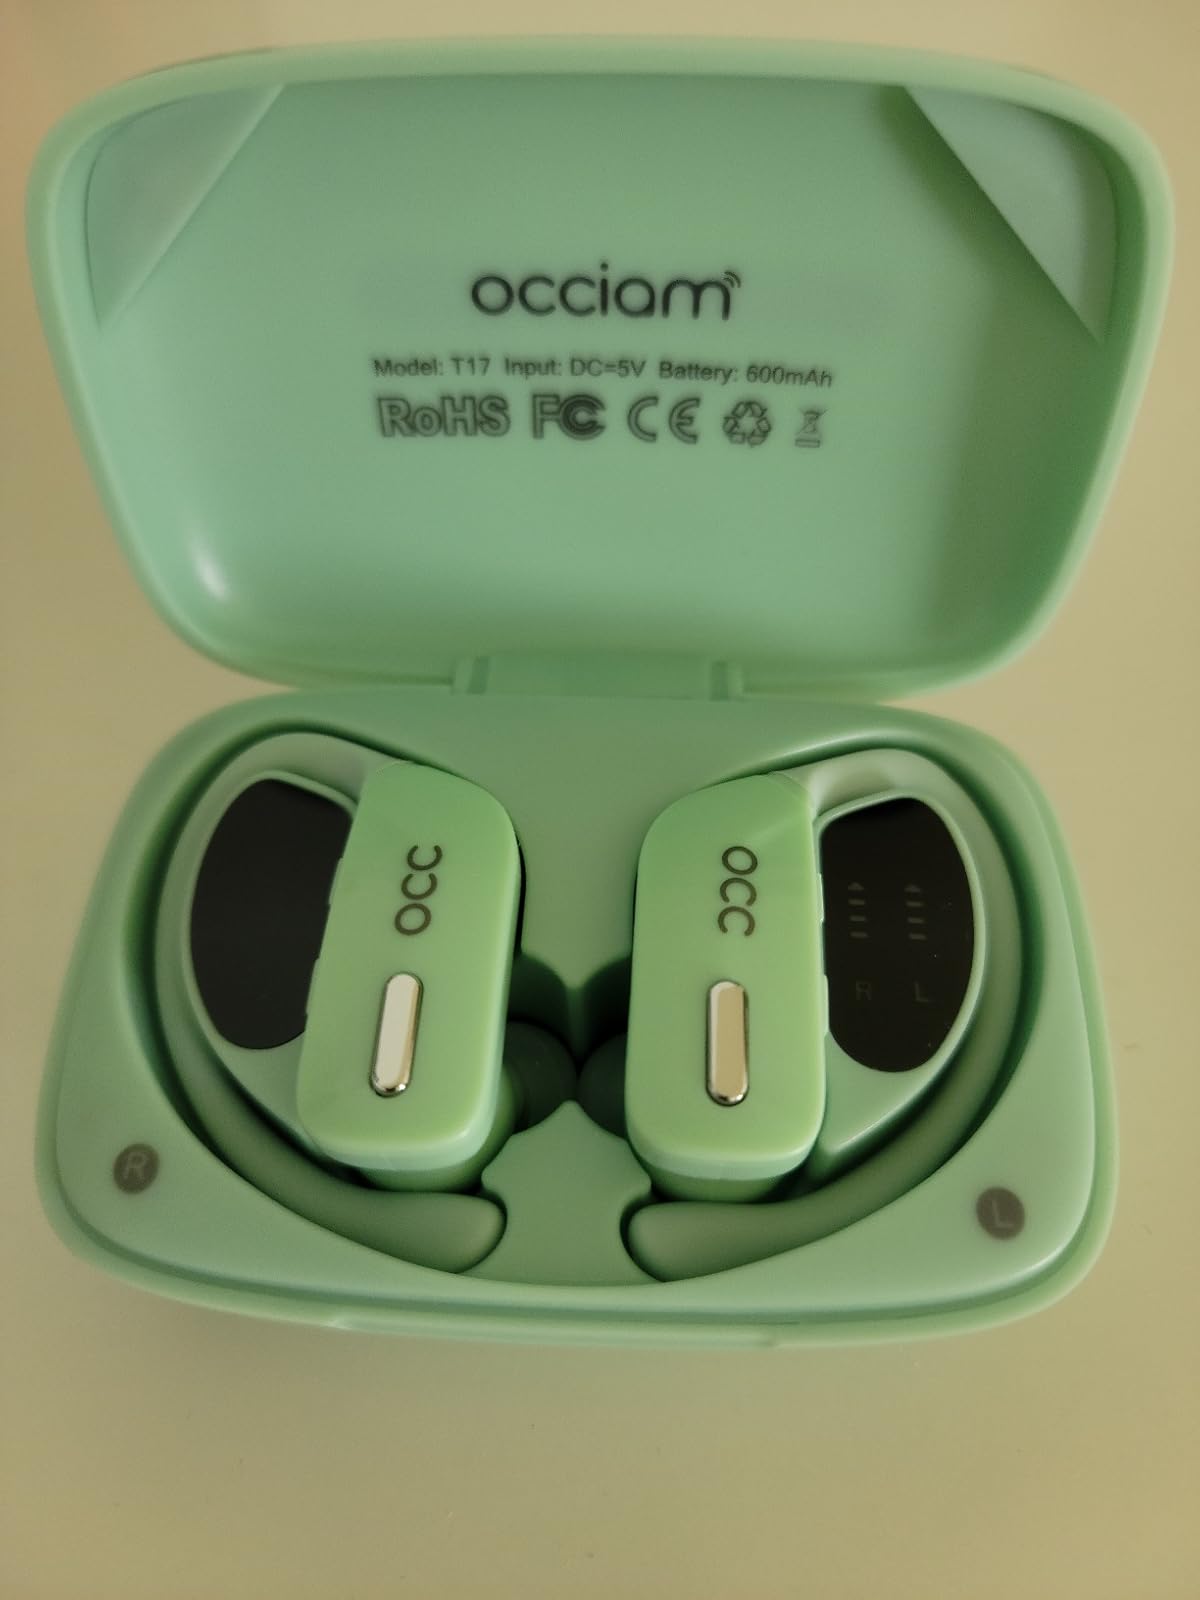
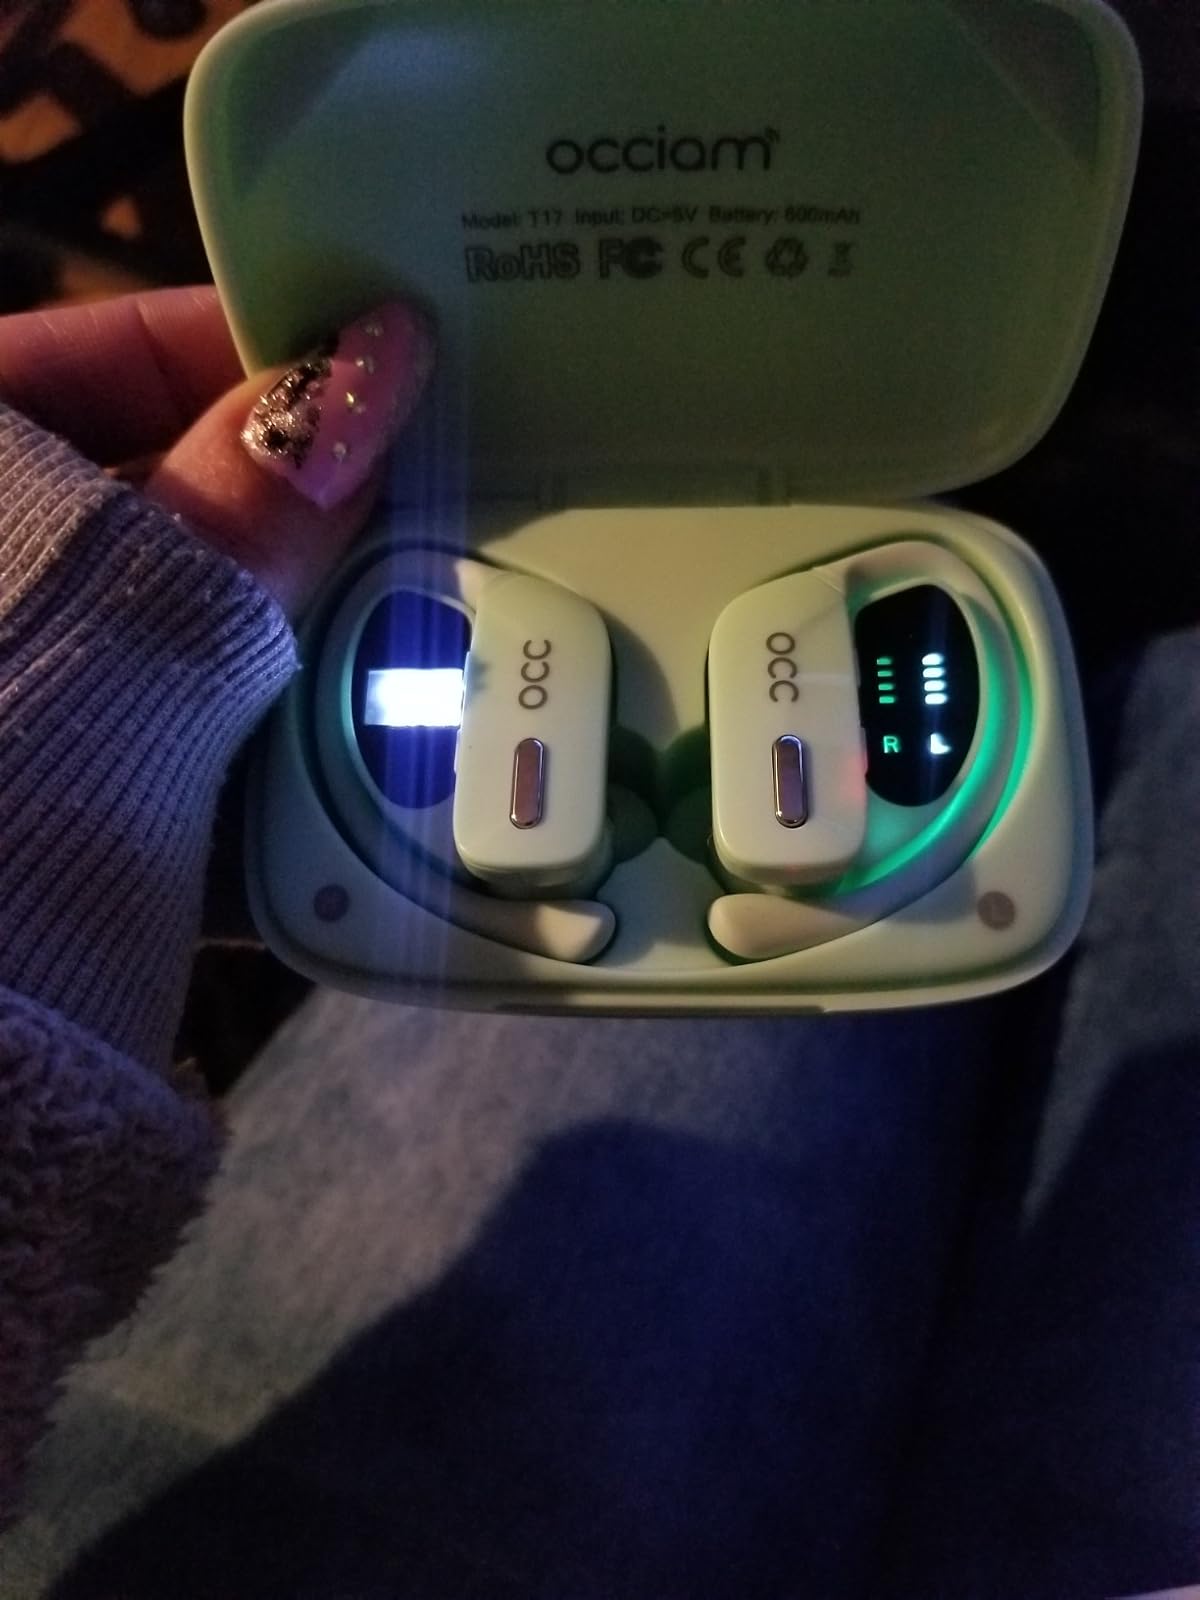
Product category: earbuds
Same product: yes